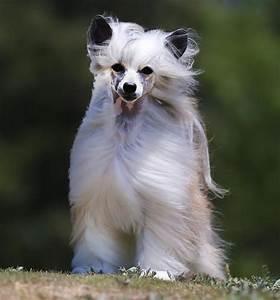
dog